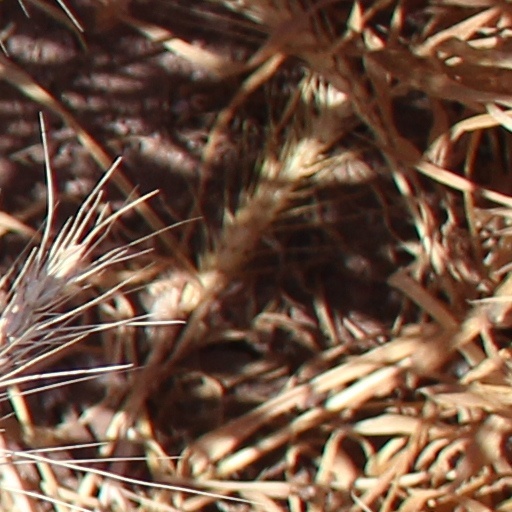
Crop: wheat